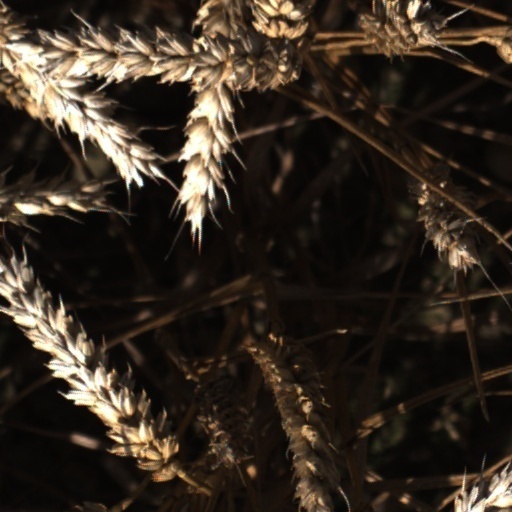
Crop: wheat